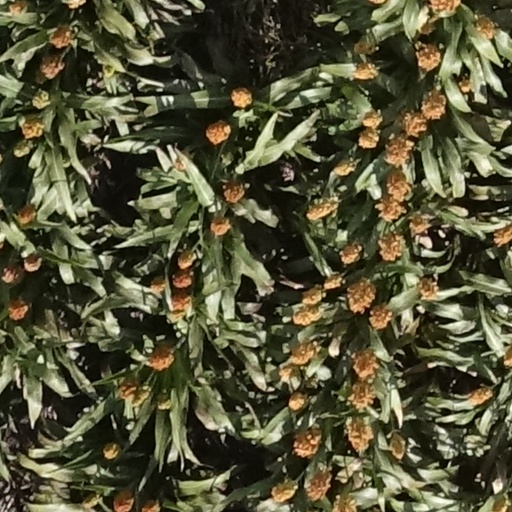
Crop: sorghum